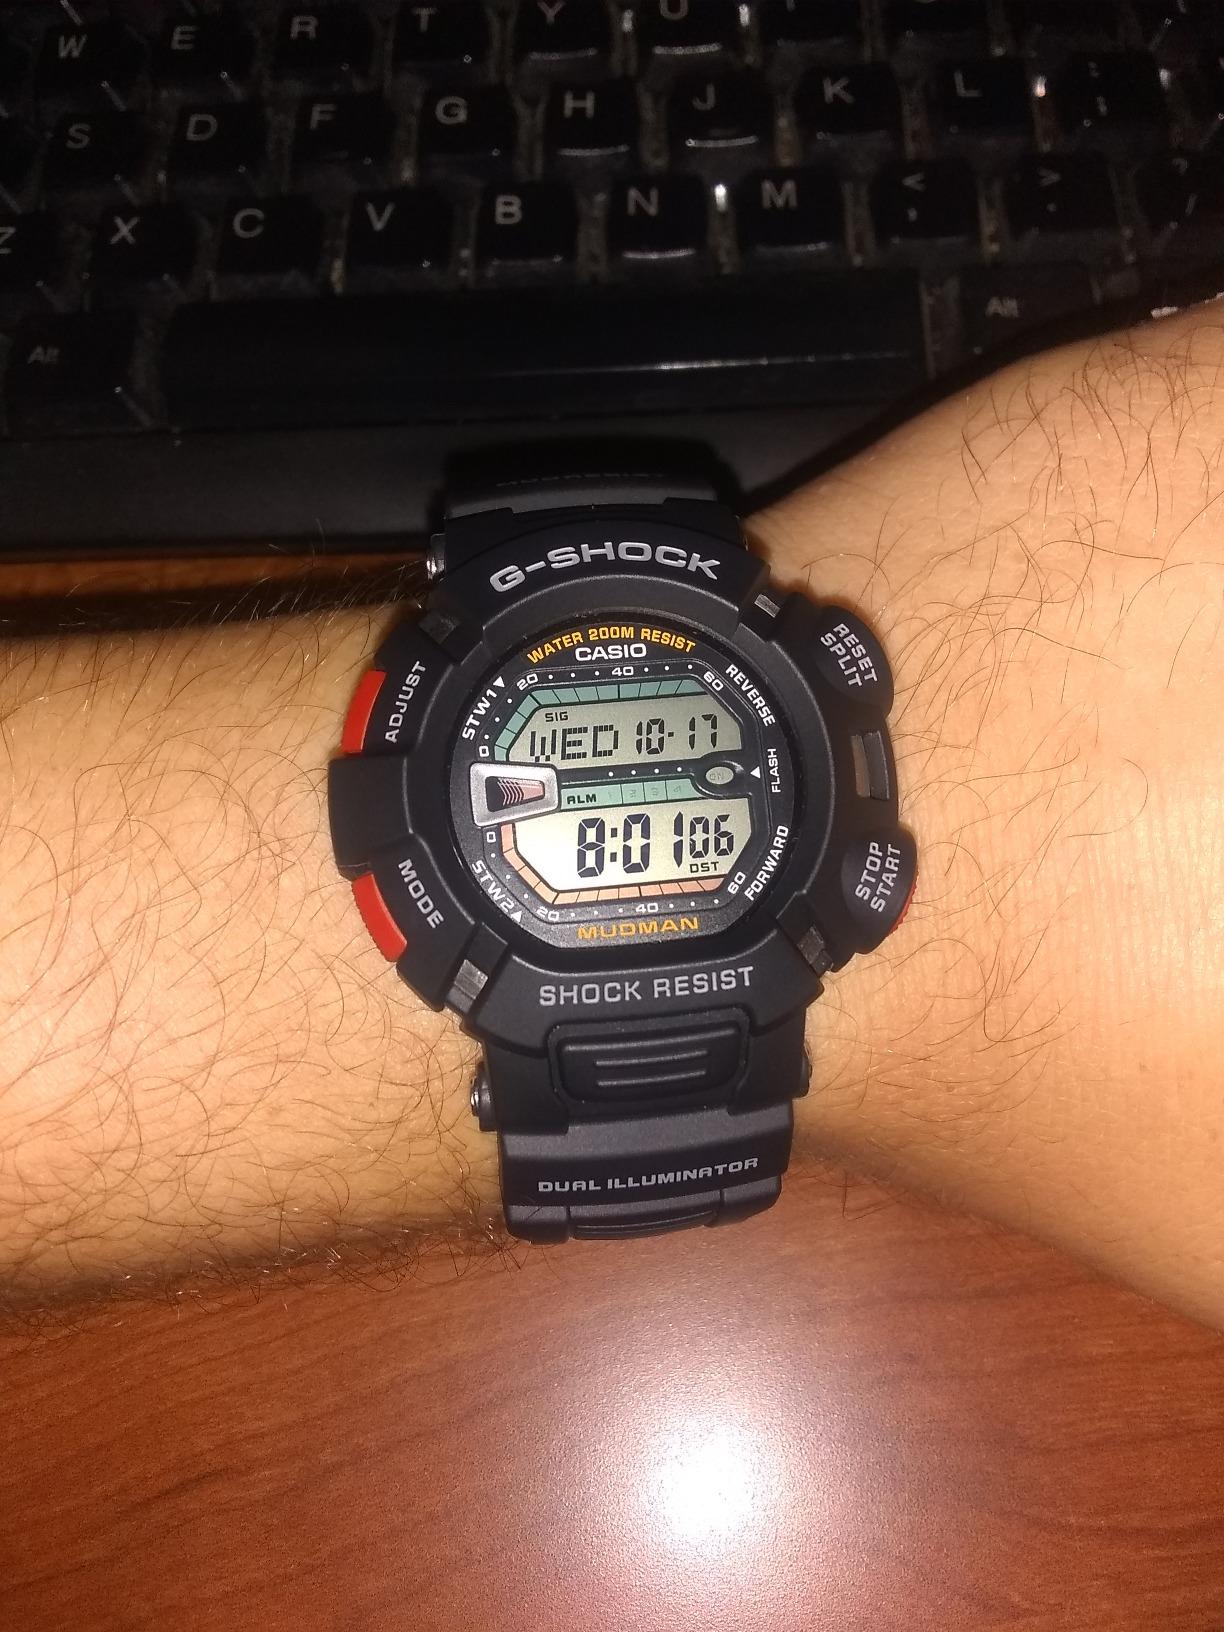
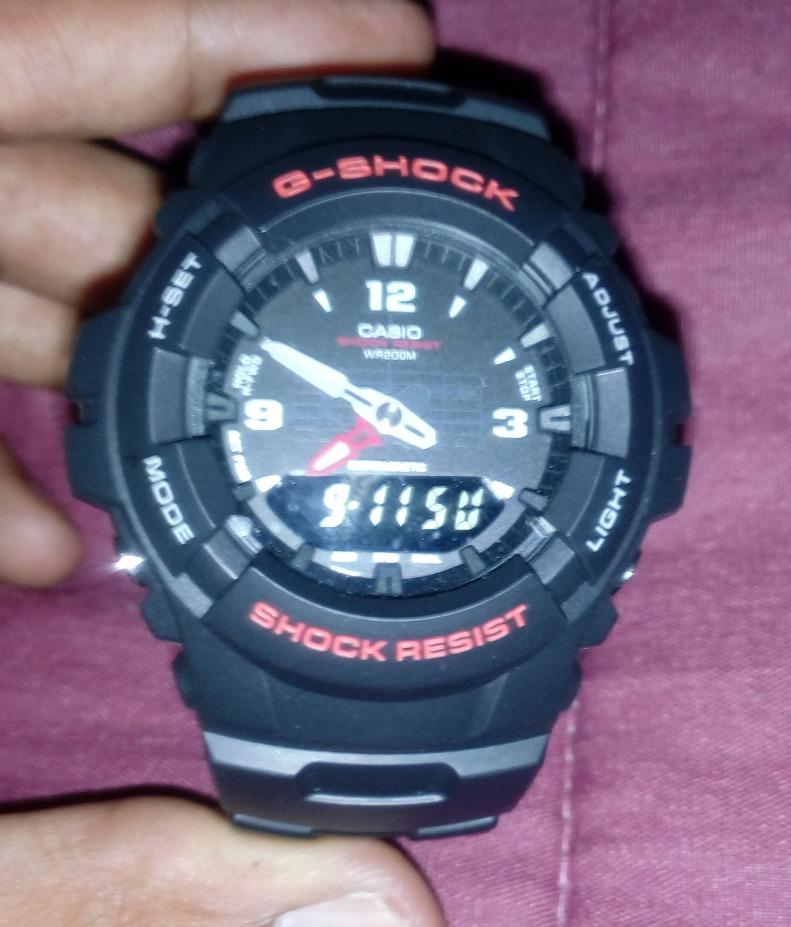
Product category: accessories_watch
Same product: no